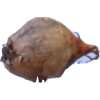
Label: onion